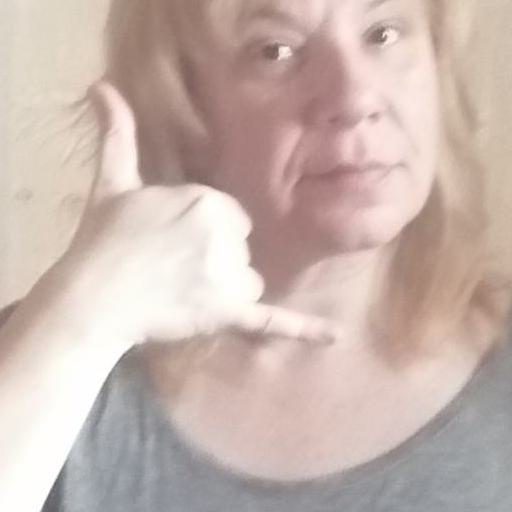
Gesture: call